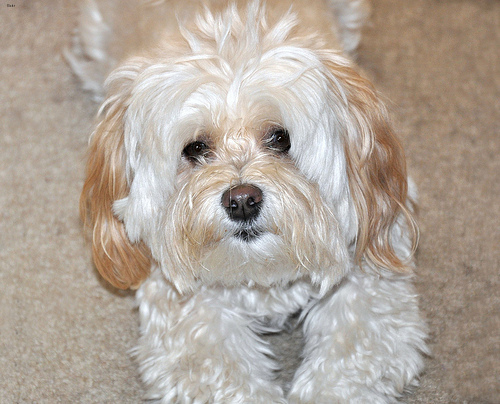
Animal: dog
Breed: havanese